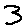
Label: 3